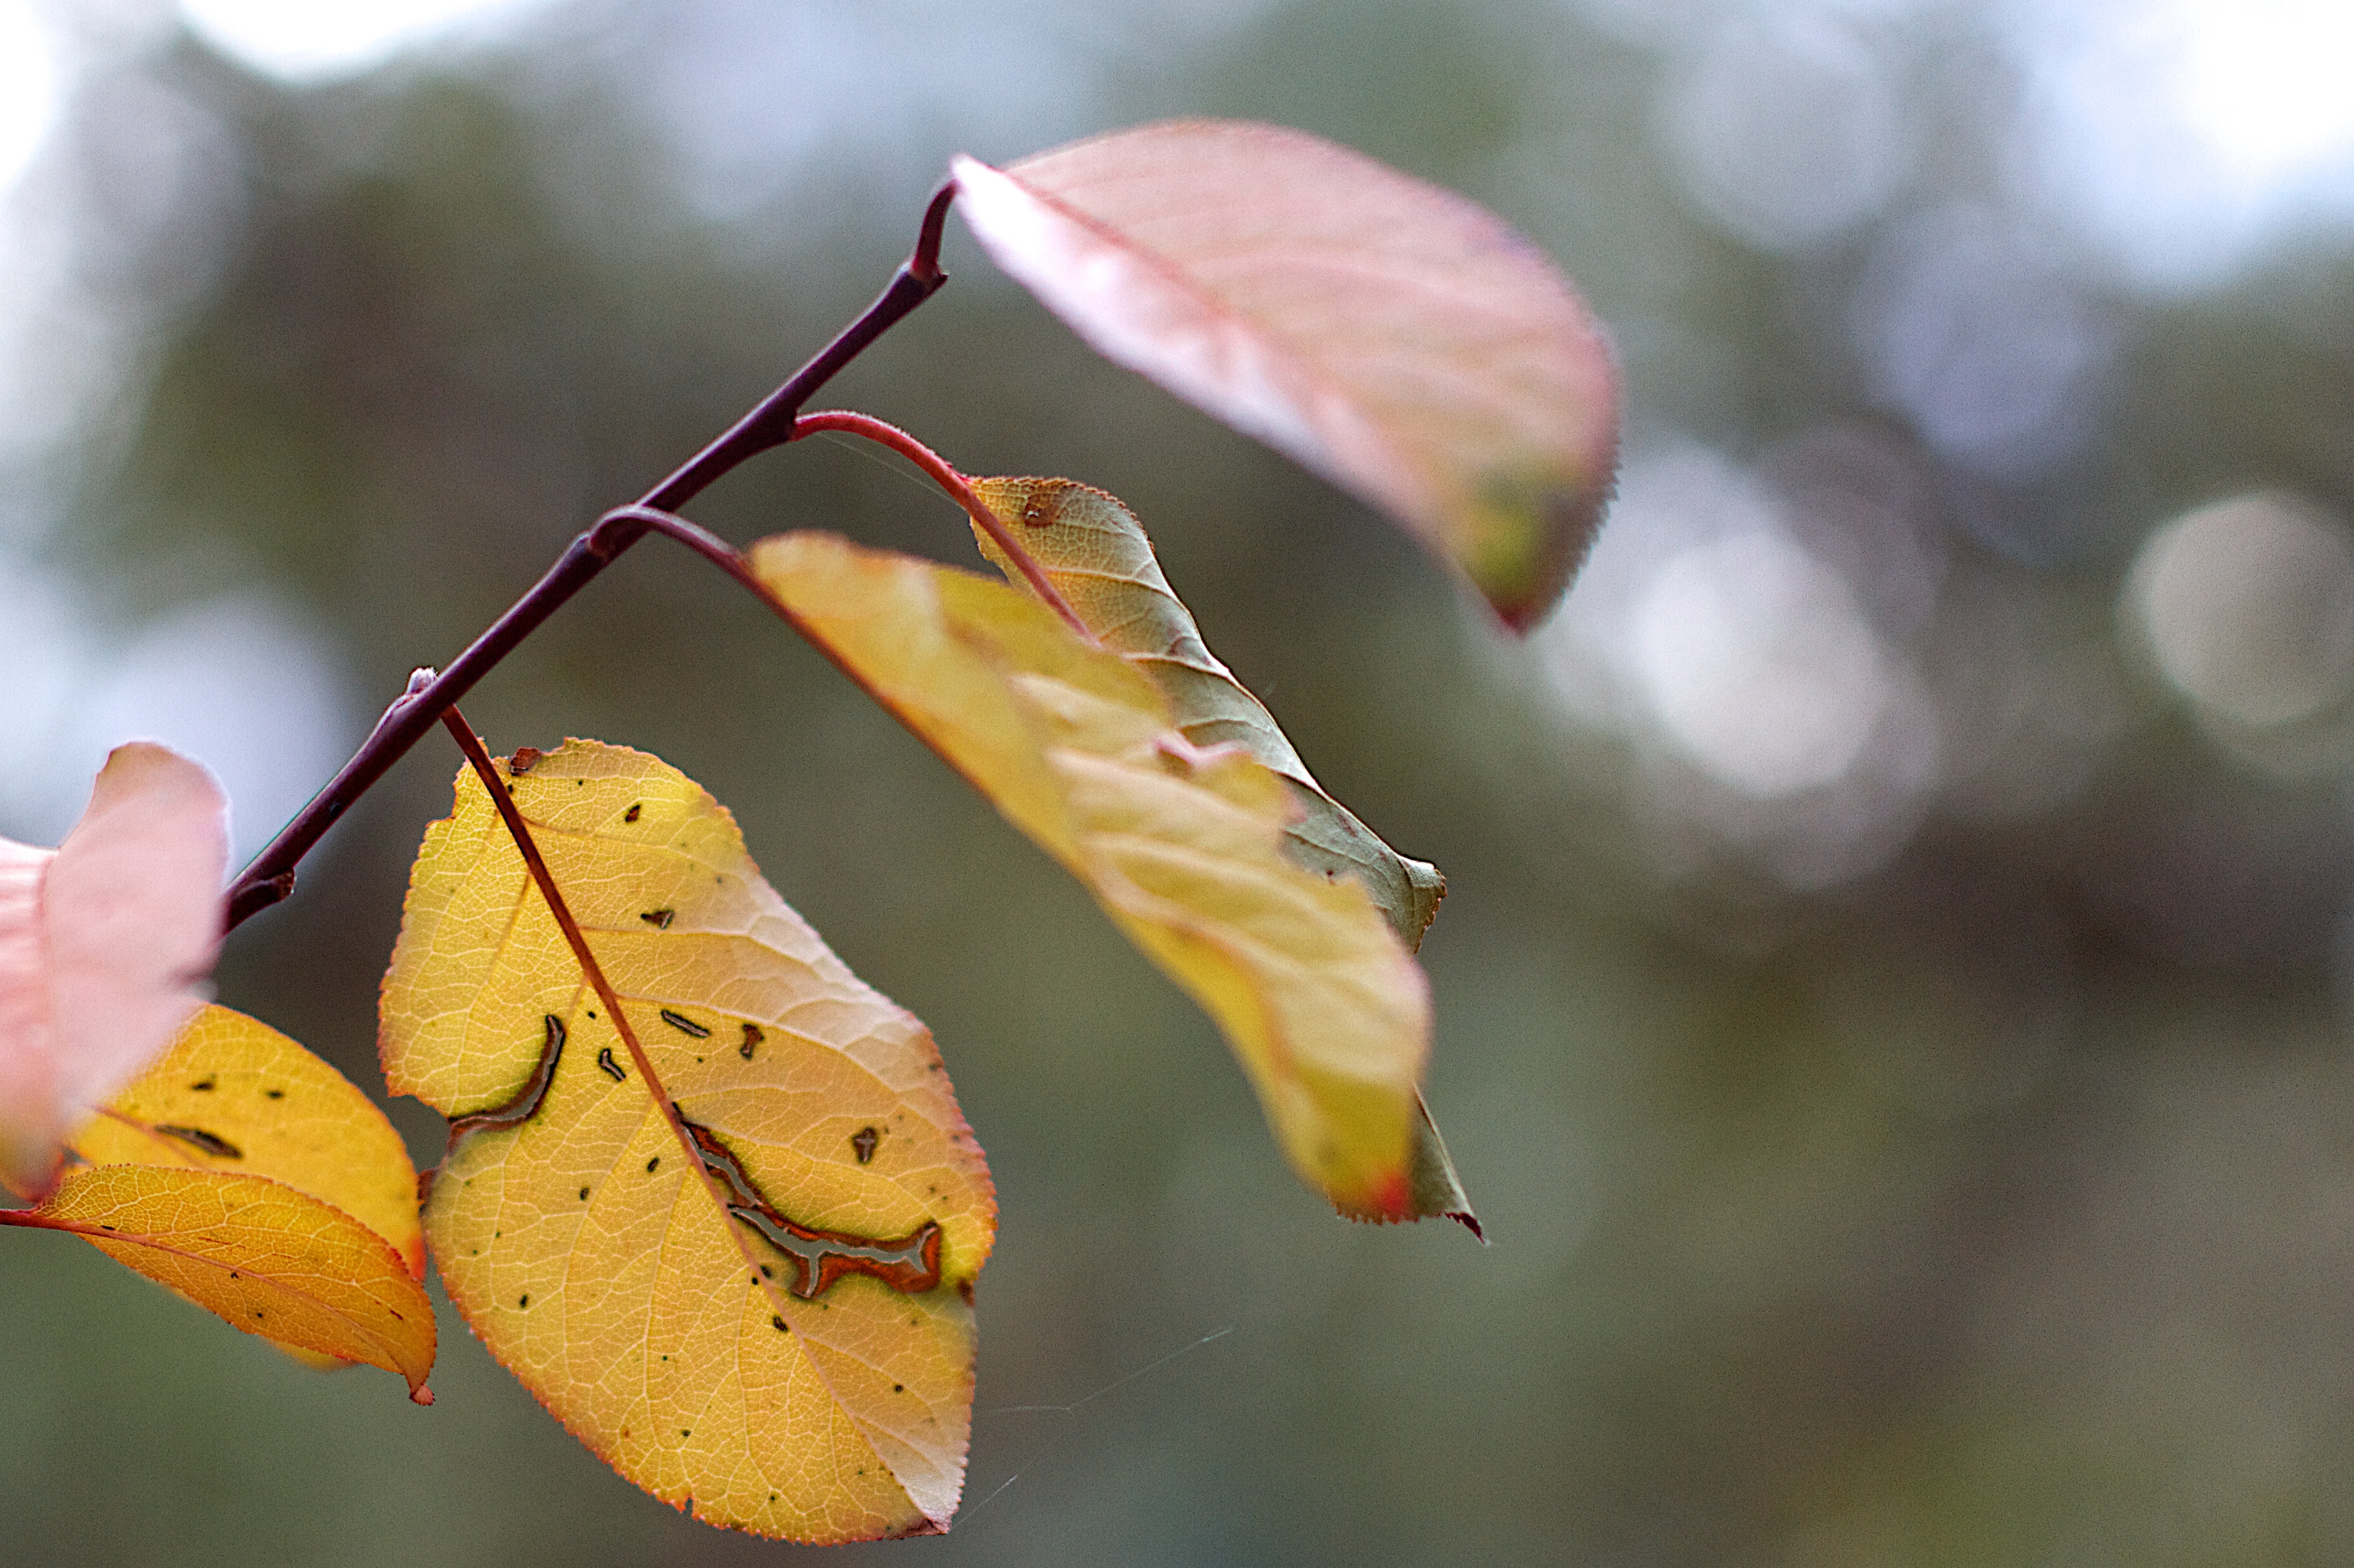
tree, nature, branch, plant, sunlight, leaf, flower, petal, insect, autumn, botany, yellow, flora, season, fauna, close up, macro photography, plant stem, woody plant